Marambio Base

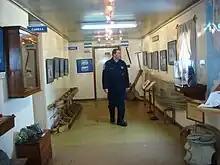
"Patrulla Soberanía" museum, Marambio Station

The station also has CATV and public and internal mobile phone service.